Royal baccarat scandal

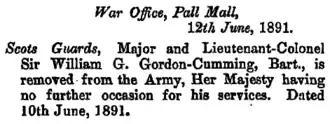
Gordon-Cumming's dismissal notice in "The London Gazette", June 1891

Gordon-Cumming was dismissed from the British Army on 10 June 1891, the day after the case closed, and he resigned his membership of his four London clubs: the Carlton, Guards', Marlborough and Turf. Although he offered to break his engagement for a second time, he married his American heiress fiancée the same day; she had stood by him throughout the scandal and the couple went on to have five children together. He retired to his Scottish estate and his property in Dawlish, Devon. He never re-entered society and the prince "declined to meet anyone who henceforth acknowledged the Scottish baronet". The leader in "The Times" stated that "He is ... condemned by the verdict of the jury to social extinction. His brilliant record is wiped out and he must, so to speak, begin life again. Such is the inexorable social rule ... He has committed a mortal offence. Society can know him no more." None of Gordon-Cumming's close friends spoke to him again, although some relented after Edward's death in 1910; Gordon-Cumming remained bitter about the events until his death in 1930. Clarke retained his faith in his client and, in his 1918 memoirs, wrote that "I believe the verdict was wrong, and that Sir William Gordon-Cumming was innocent".